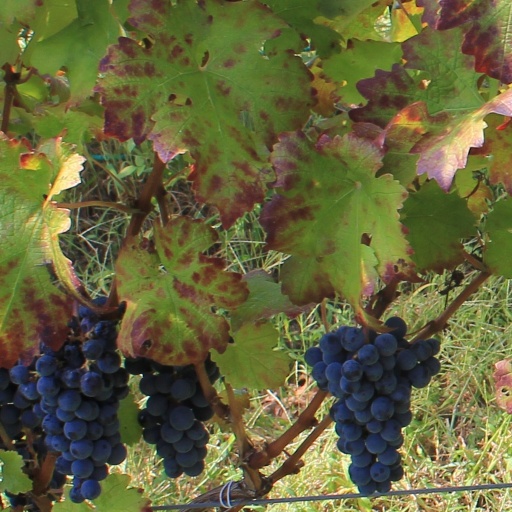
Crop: grape